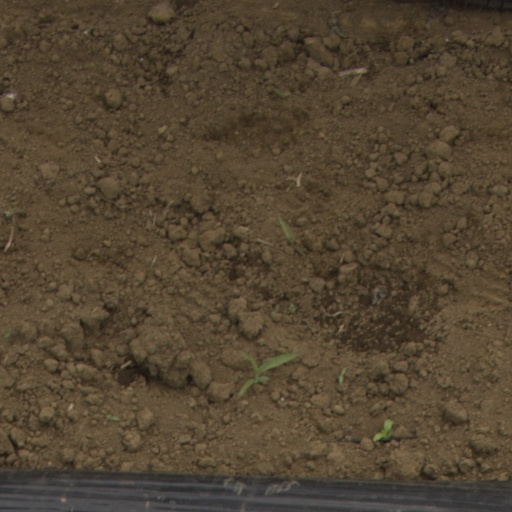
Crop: Jerusalem artichoke